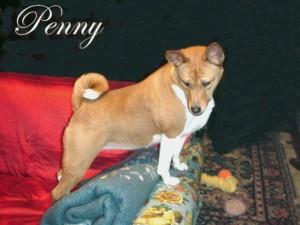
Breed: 243-n000103-basenji